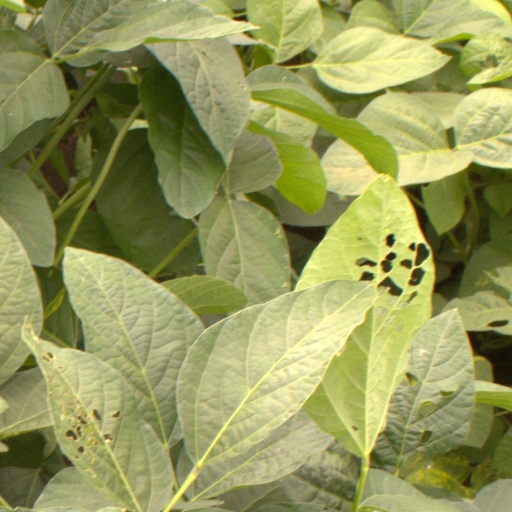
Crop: soybean